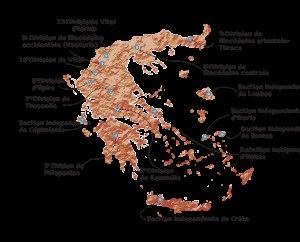
L’Armée démocratique de Grèce, était la milice formée par le Parti communiste grec lors de la Guerre civile grecque de 1946–1949.